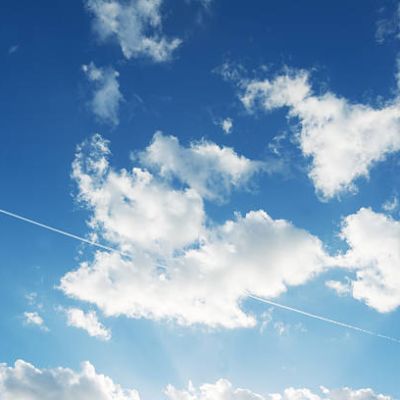
Cloud type: Contrail (Ct)